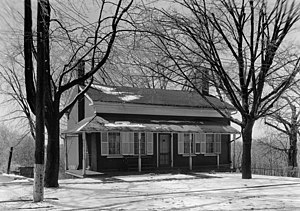
Milan (Ohio)
Thomas Edisons barndomshjem i Milan
Milan er en by i staten Ohio, USA. I 2015 havde byen 1.367 indbyggere.